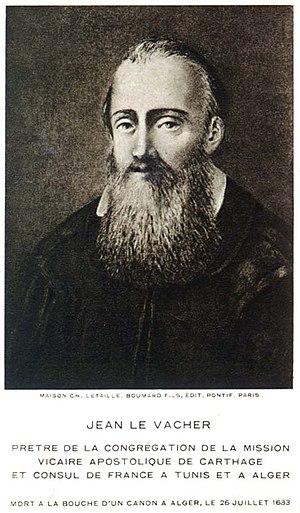
Jean Le Vacher, missionnaire et diplomate français.
Le Père Jean Le Vacher, né le 15 mars 1619 à Écouen, mort le 28 juillet 1683 à Alger, était un missionnaire Lazariste, Consul de France à Tunis puis à Alger.